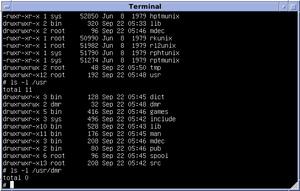
SIMH est un émulateur qui permet de faire fonctionner de nombreux systèmes d'exploitation dont VMS, UNIX, CP/M.
Unix, officiellement UNIX, est une famille de systèmes d'exploitation multitâche et multi-utilisateur dérivé du Unix d'origine créé par AT&T, le développement de ce dernier ayant commencé dans les années 1970 au centre de recherche de Bell Labs mené par Kenneth Thompson. Il repose sur un interpréteur ou superviseur et de nombreux petits utilitaires, accomplissant chacun une action spécifique, commutables entre eux et appelés depuis la ligne de commande.
Unix version 7, appelé en anglais Version 7 Unix, Version 7 ou simplement V7, fut une version importante des débuts du système d'exploitation Unix. La version 7, publiée en 1979, fut la dernière version d'Unix des laboratoires Bell à être largement distribuée avant qu'AT&T ne commence la commercialisation d'Unix au début des années 1980. Elle fut développée au départ pour les mini-ordinateurs PDP-11 de DEC, mais fut plus tard portée sur d'autres plates-formes.